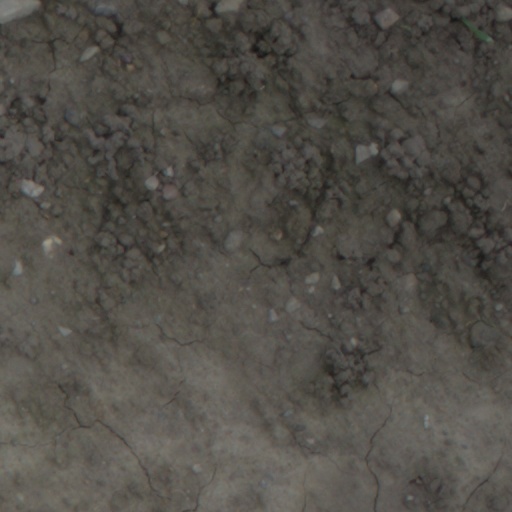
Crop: wheat